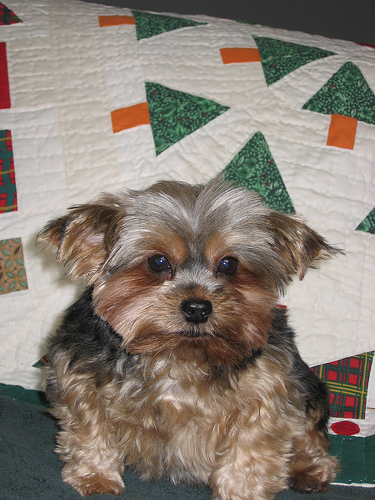
Animal: dog
Breed: yorkshire_terrier